We've Never Been Licked

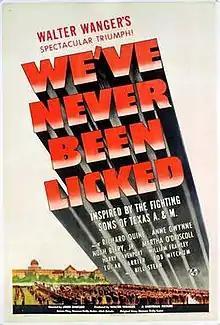
Theatrical poster

We've Never Been Licked (or Texas Aggies, Texas to Tokyo, and Fighting Command) is a 1943 World War II propaganda film produced by Walter Wanger and released by Universal Pictures. Released in the UK under the title, "Texas to Tokyo", it was re-released in the US as "Fighting Command". The cast features Richard Quine, Anne Gwynne, Martha O'Driscoll, Noah Beery, Jr., and William Frawley.